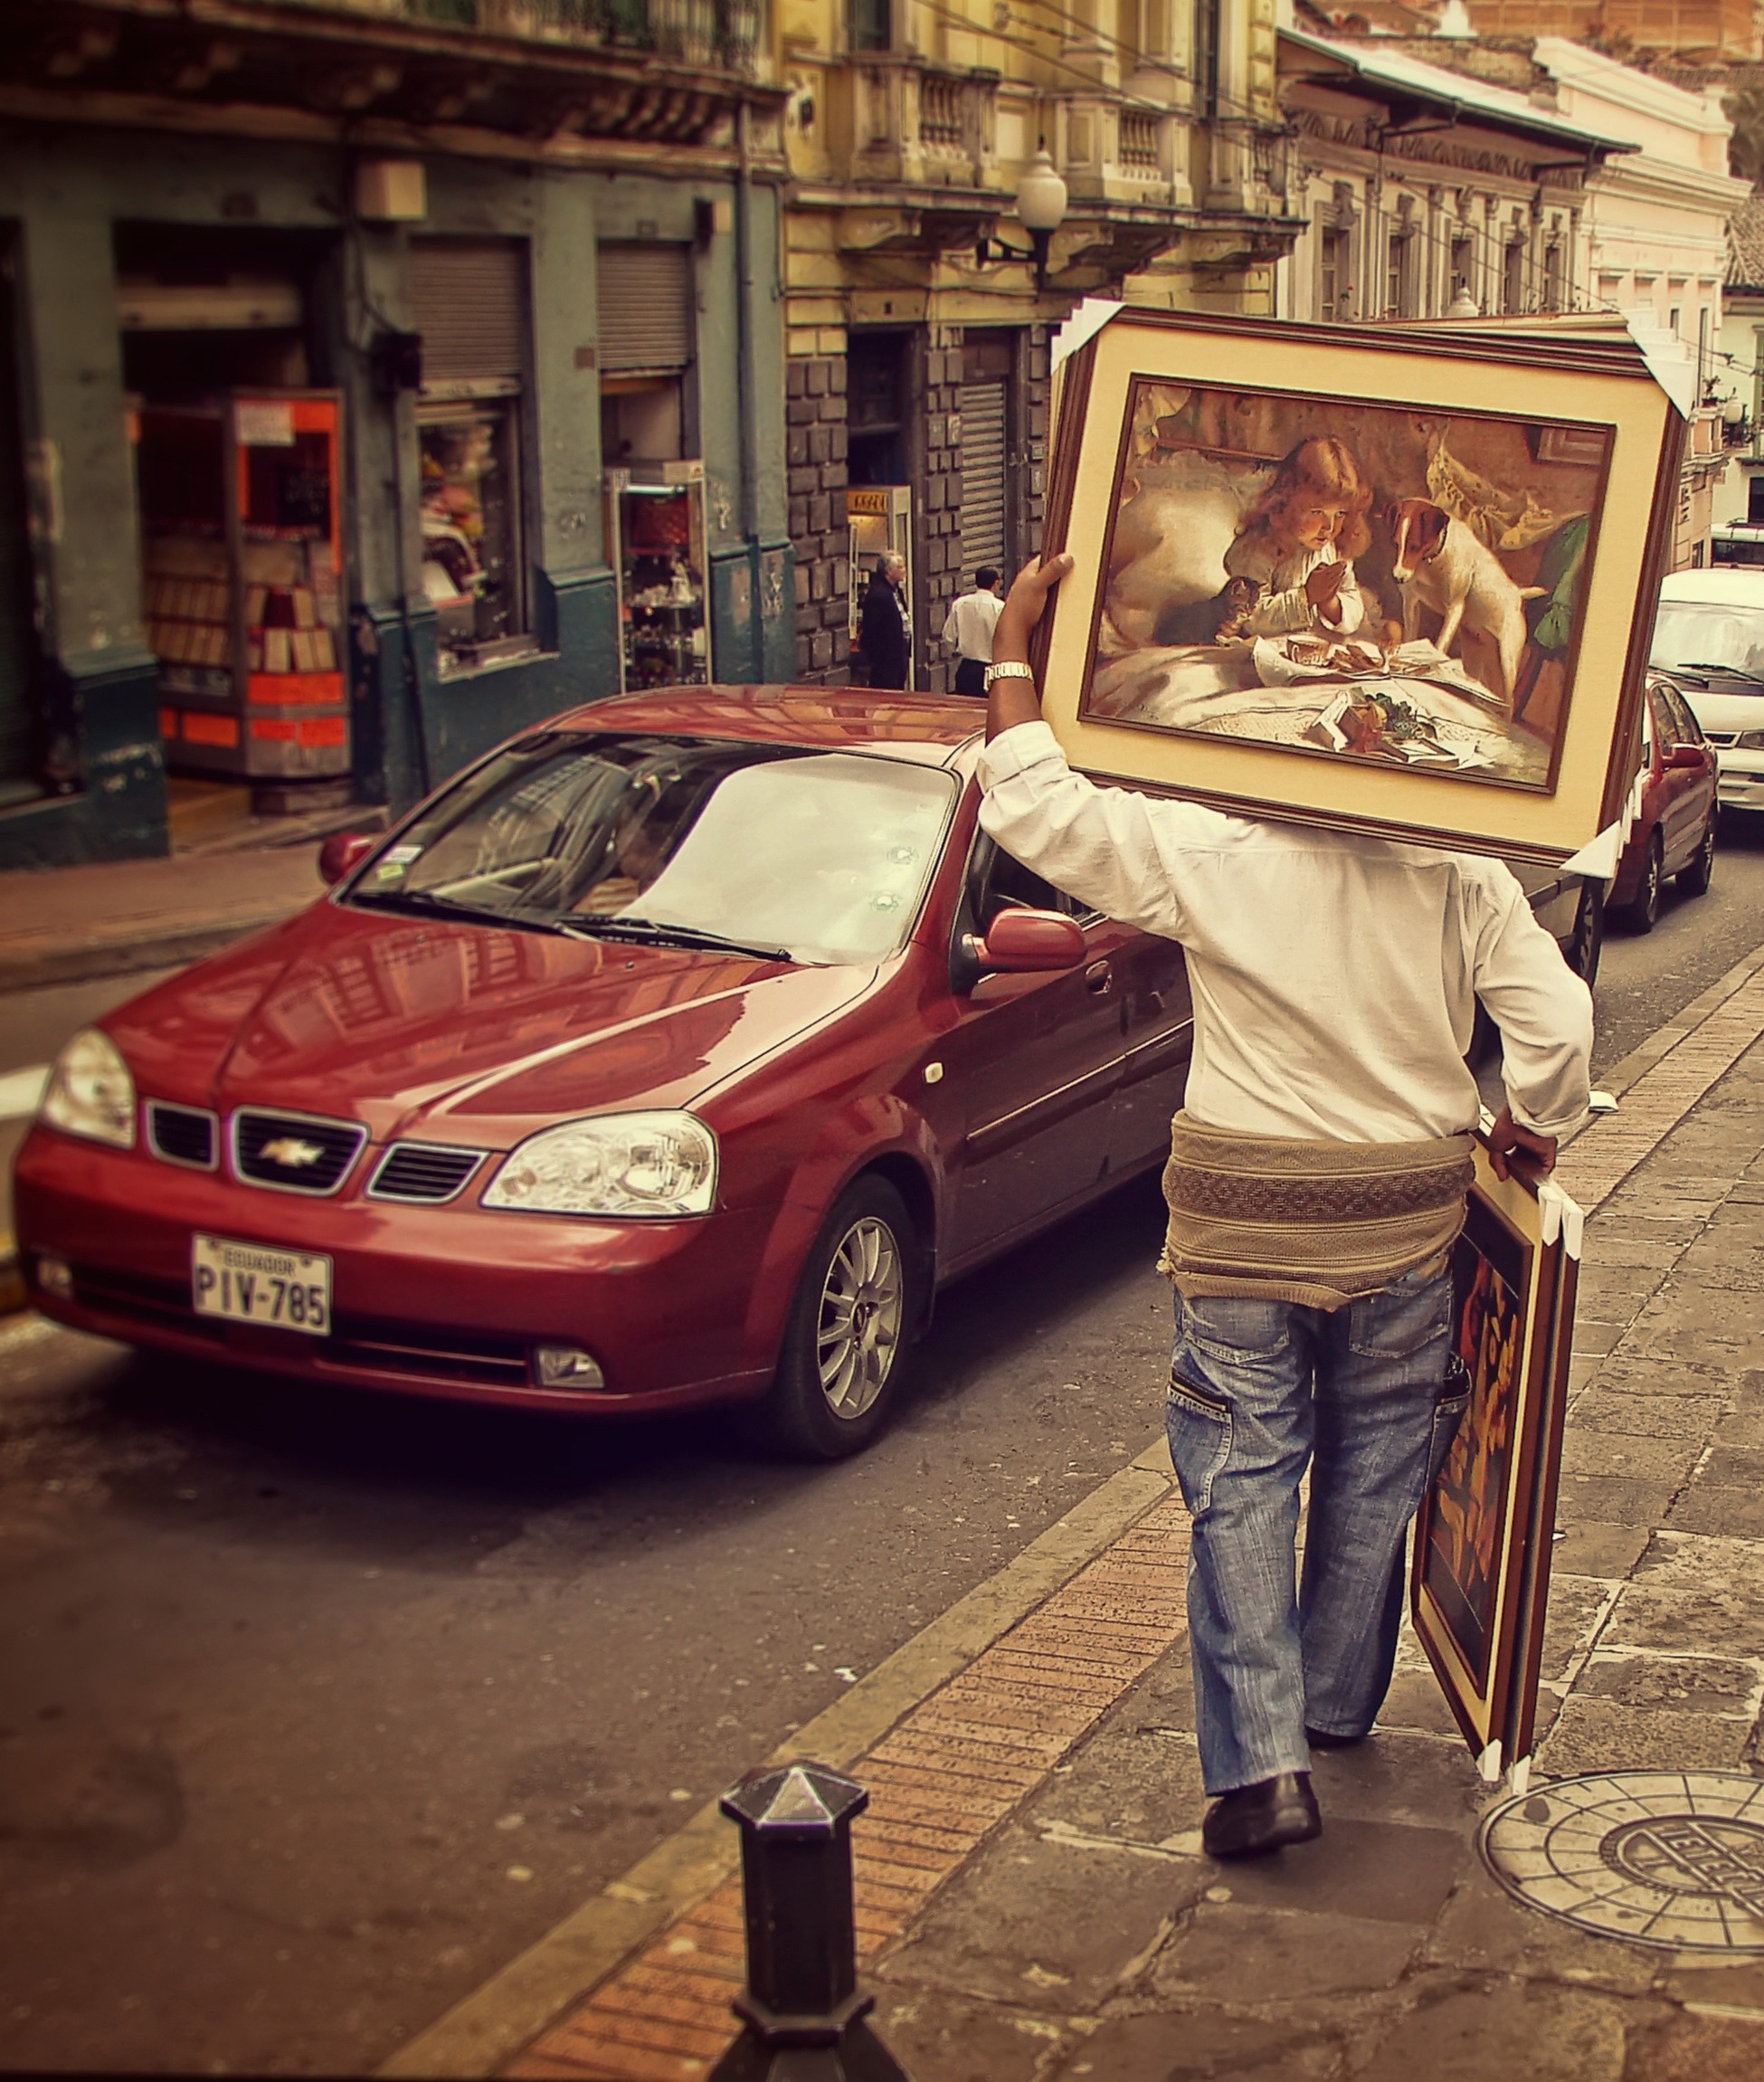
man, car, vehicle, painting, streets, ecuador, quito, central america, automobile make